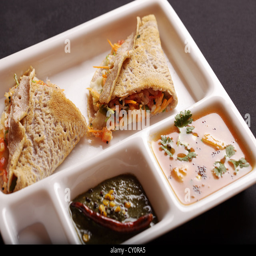
dish is a fermented crepe or pancake made from batter and black lentils .